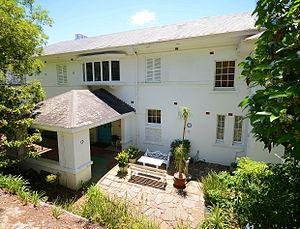
Martin Sharp est un artiste illustrateur australien de l'époque du rock psychédélique.